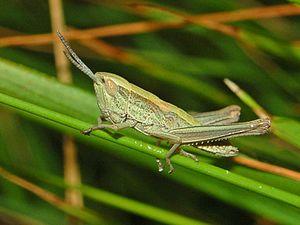
Euchorthippus declivus, le criquet du brome, est un insecte de l'ordre des orthoptères, de la famille des Acrididae.